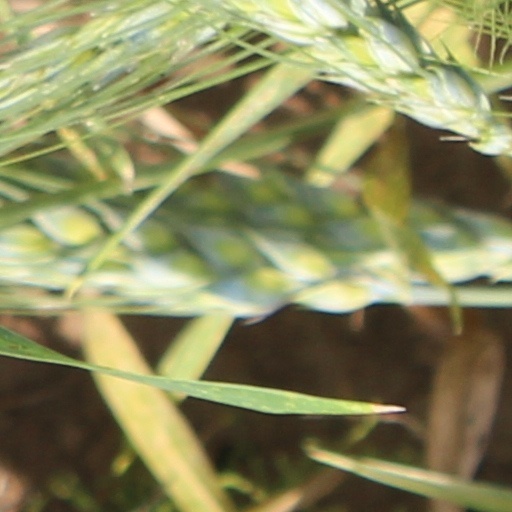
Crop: wheat